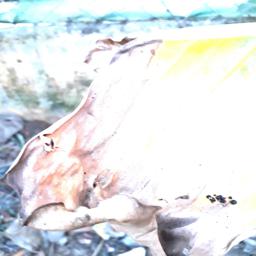
Label: POTASSIUM DEFICIENCY